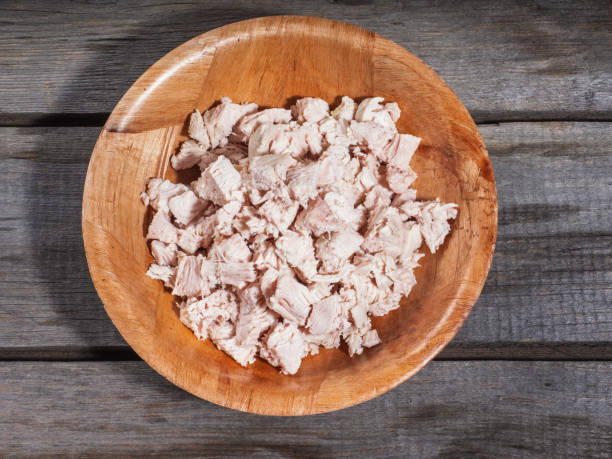
Label: boiled_chicken